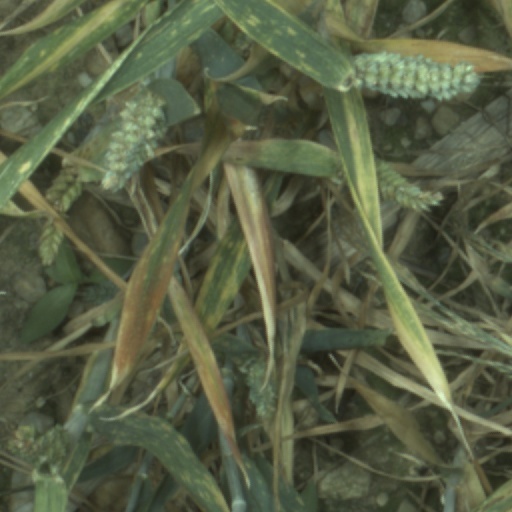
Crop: wheat